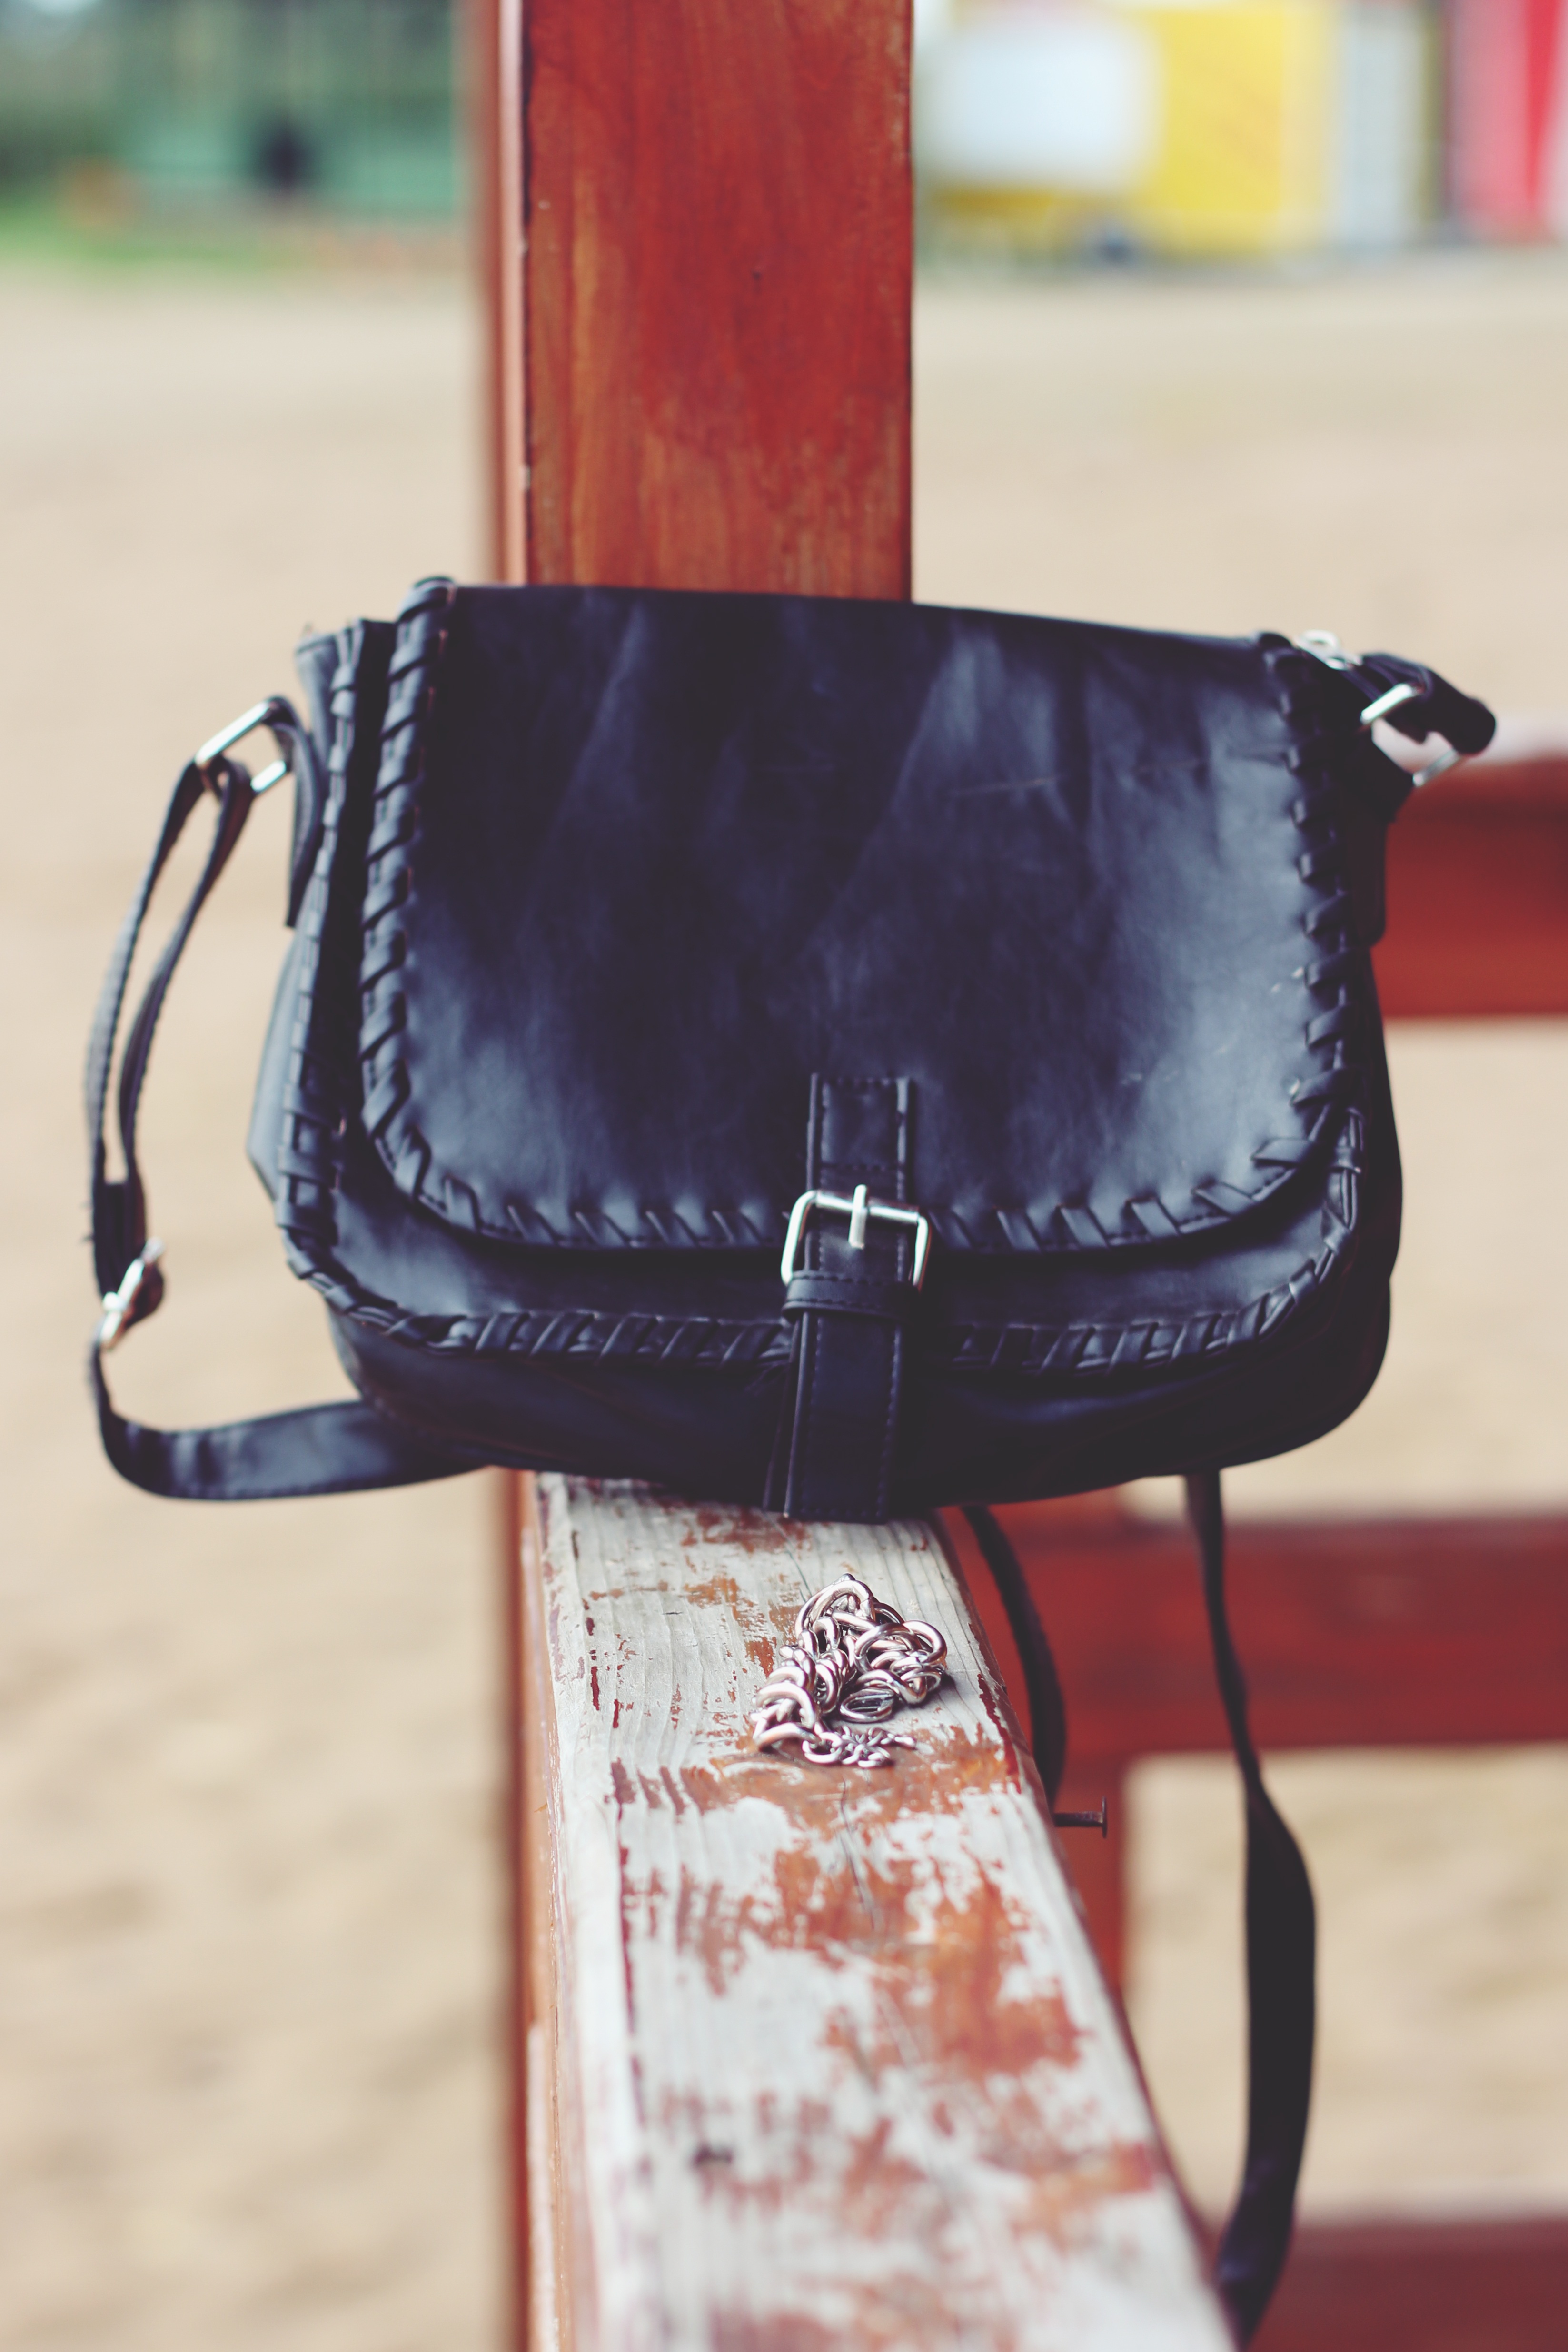
wood, leather, red, bag, fashion, black, pink, handbag, bridle, textile, footwear, stylish, trendy, fashion accessory, horse tack